Birth Story: Ina May Gaskin and the Farm Midwives

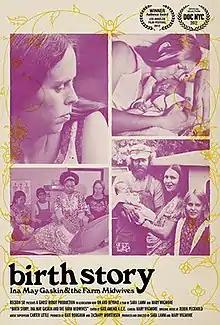

Birth Story: Ina May Gaskin and the Farm Midwives is a 2012 documentary film about midwife Ina May Gaskin of The Farm in Tennessee, directed by Sara Lamm and Mary Wigmore.